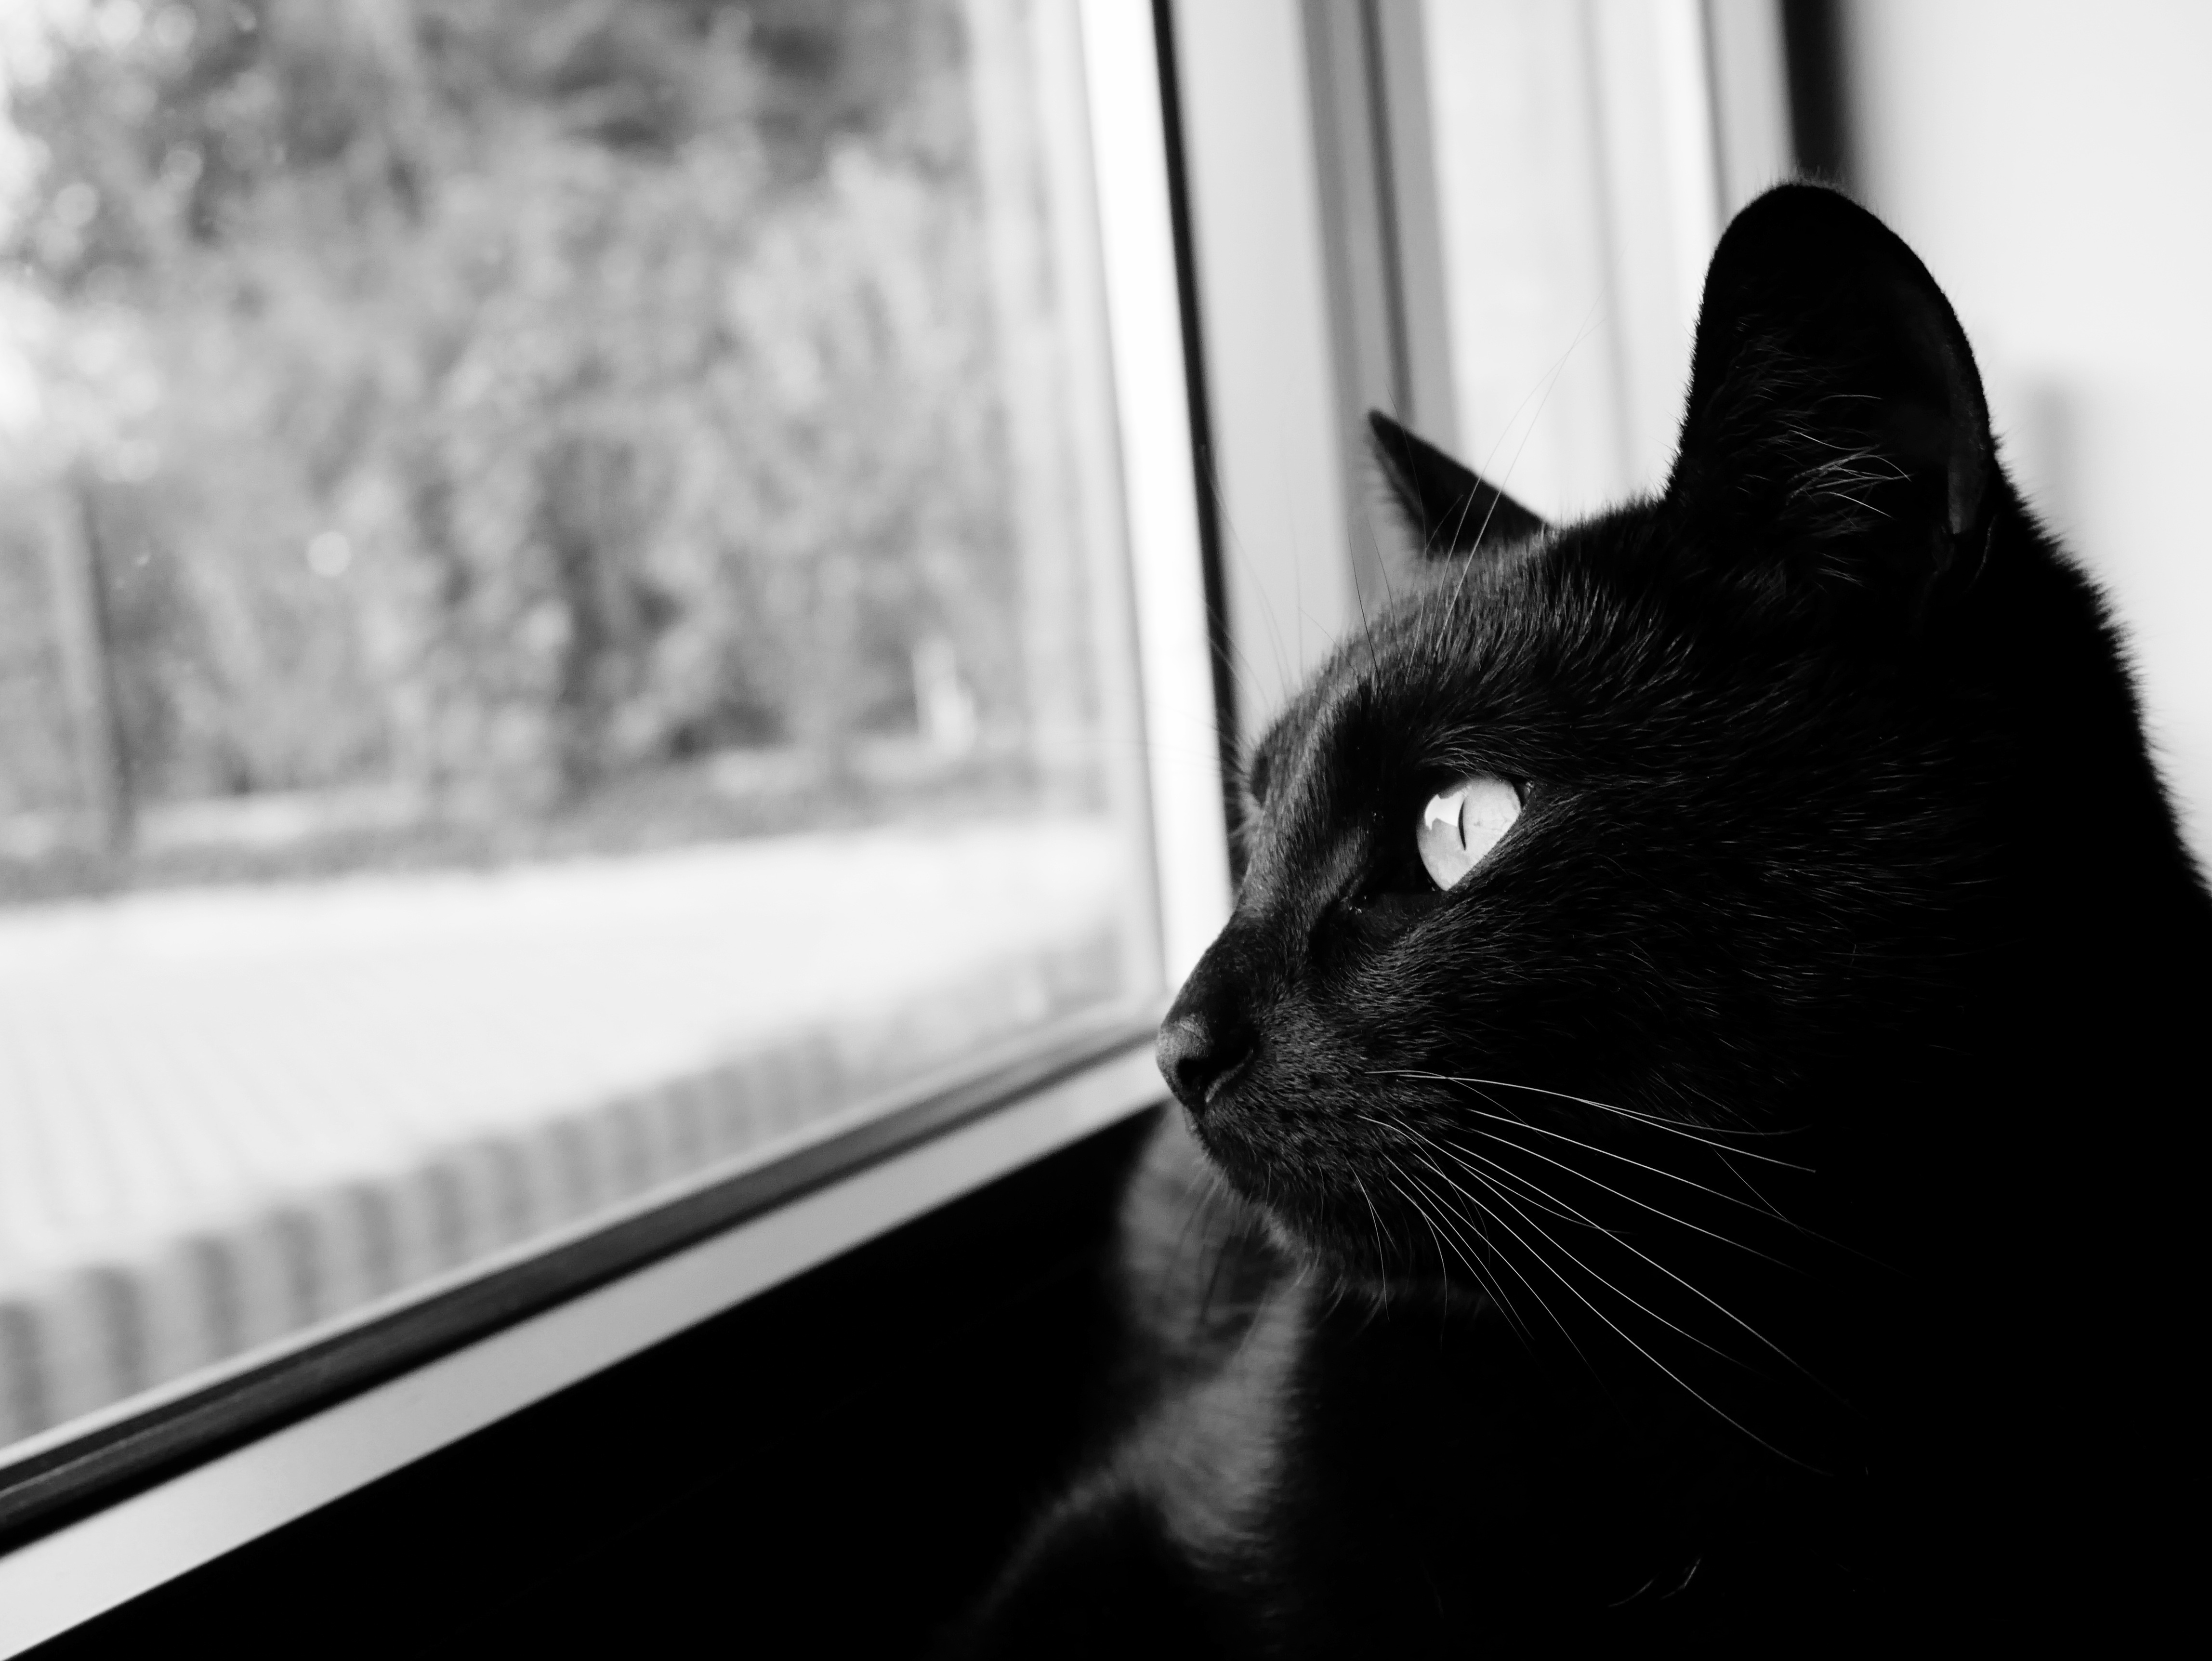
black and white, white, cat, mammal, black cat, black, monochrome, whiskers, monochrome photography, small to medium sized cats, cat like mammal